ITX-Saemaeul

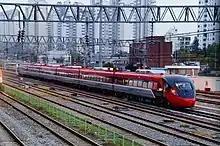
Korail Class 210000 EMU on a "ITX-Saemaeul" service waiting at Susaek Yard

Seoul, Yeongdeungpo, Suwon, Pyeongtaek, Cheonan, Jochiwon, Daejeon, Yeongdong, Gimcheon, Gumi, Waegwan, Daegu, Dongdaegu, Gyeongsan, Cheongdo, Miryang, Mulgeum, Gupo, Busan